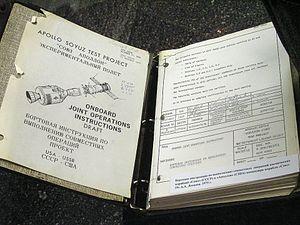
Le Musée de l'astronautique est un musée consacré à l'exploration spatiale et plus particulièrement au programme spatial soviétique et russe situé à Moscou en Russie. Le musée, qui a ouvert en 1981, est installé dans le socle du monument des Conquérants de l'Espace.